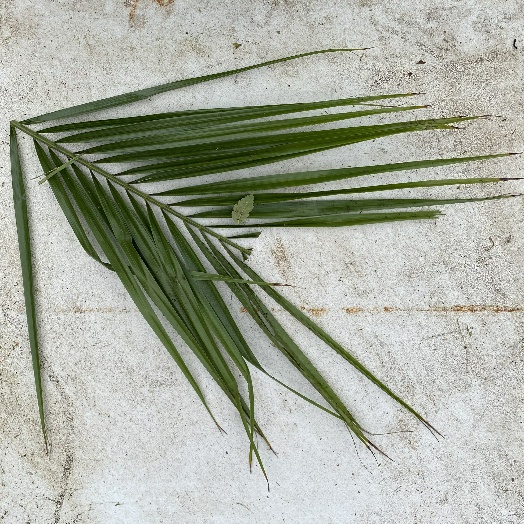
Label: generalcompost